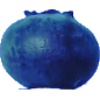
Label: huckleberry